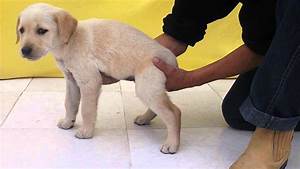
Label: dog